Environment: real
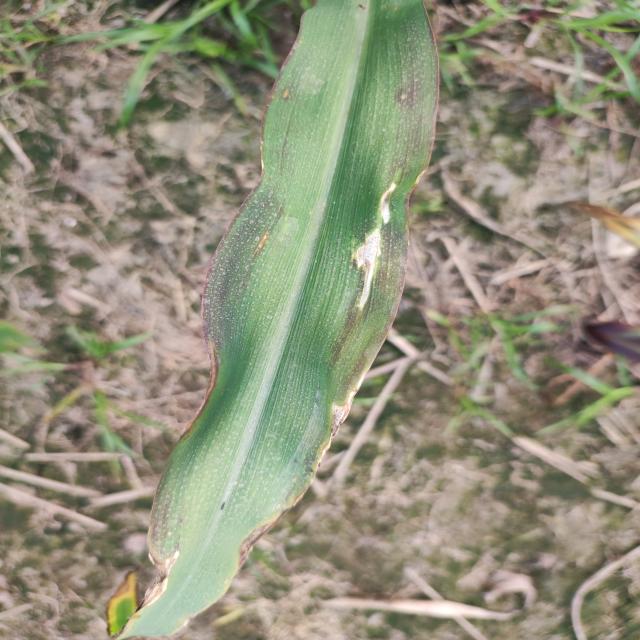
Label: phosphorus_deficiency